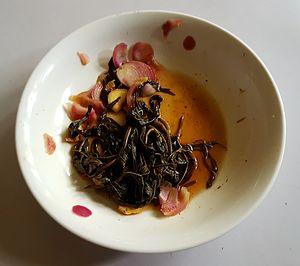
La patate, ou patate douce, est une espèce de plantes dicotylédones de la famille des Convolvulaceae, tribu des Ipomoeeae, vraisemblablement originaire d'Amérique tropicale. C'est une plante herbacée vivace dont la culture est très répandue dans toutes les régions tropicales et subtropicales, où on la cultive principalement pour ses tubercules comestibles, riches en amidon. Le terme « patate » désigne aussi par métonymie les tubercules produits par cette plante. La patate est un cultigène hexaploïde, inconnu à l'état sauvage, cependant on a découvert en Amérique du Sud des formes sauvages tétraploïdes d’Ipomoea batatas.